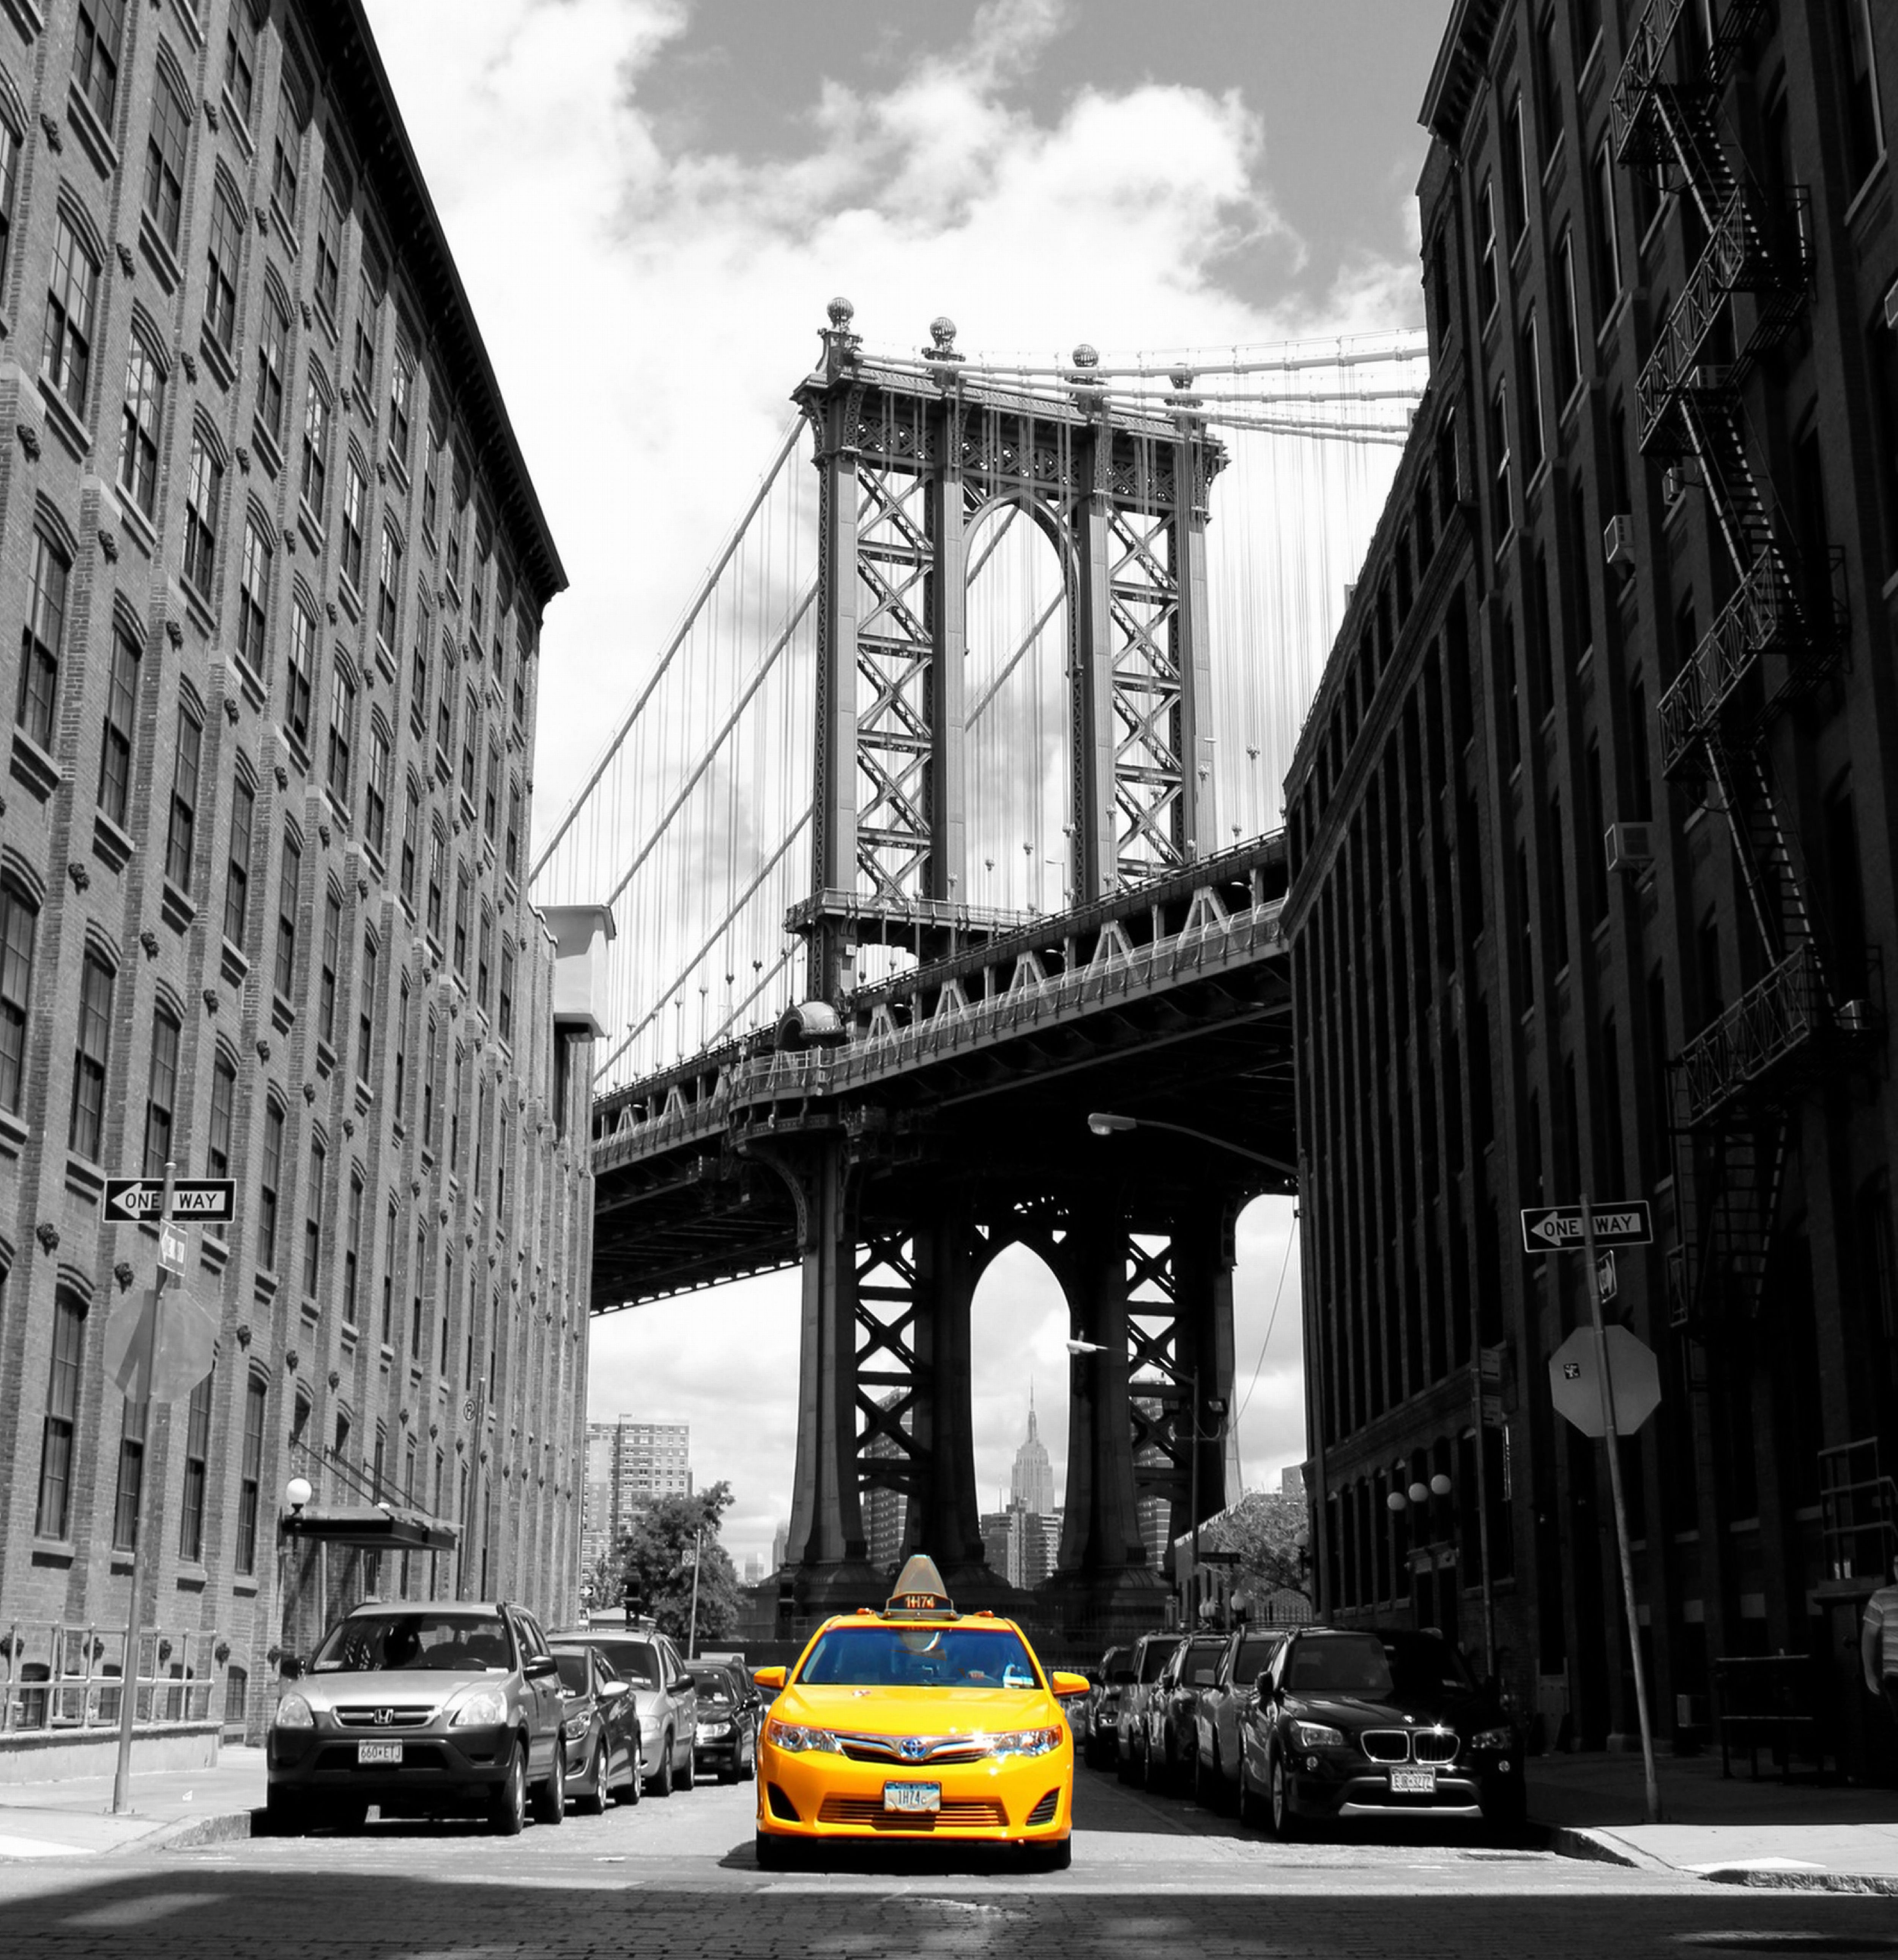
black and white, architecture, road, bridge, traffic, street, car, building, city, skyscraper, urban, new york, manhattan, cityscape, downtown, taxi, cab, landmark, black, yellow, monochrome, american, infrastructure, metropolis, yellow taxi, urban area, monochrome photography, nonbuilding structure, new york taxi